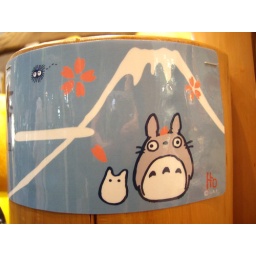
You probably see this little post in front of the cat bus in the previous photo.The caricature was just particularly cute!